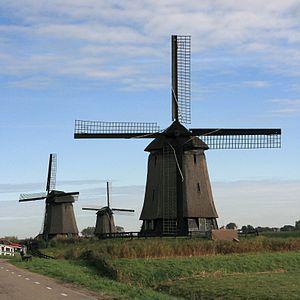
Cet article recense les moulins à vent de la province de Hollande-Septentrionale, aux Pays-Bas.
Schermer est une ancienne commune néerlandaise de la Hollande-Septentrionale, dont faisait partie le polder Schermer, créé entre 1633 et 1635. Elle comprenait quatre grands polders.